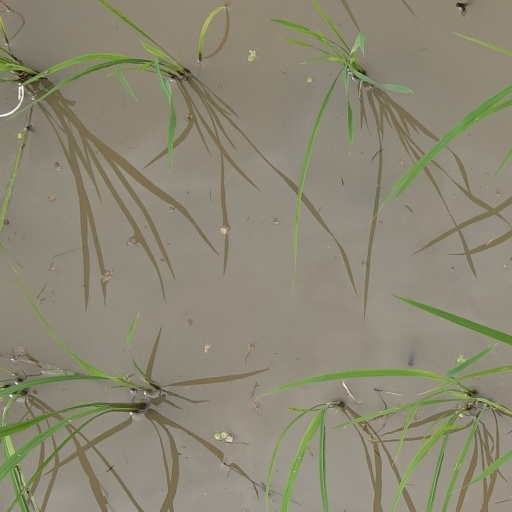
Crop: rice